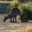
Label: kangaroo